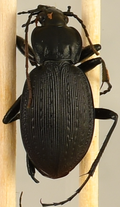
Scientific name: Carabus goryi
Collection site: Mountain Lake Biological Station NEON (MLBS), plot MLBS_009